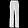
Label: Trouser